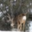
Label: deer